Muckadilla, Queensland

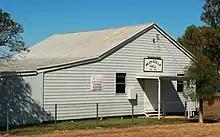
Community hall at Muckadilla

The name "Muckadilla" was first used as the creek name, which in turn is believed to be an Aboriginal word (language and dialect unknown) to mean "plenty of water".